Guajeo

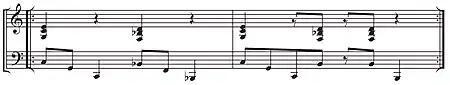
"Tanga" (Mario Bauzá) in the style of Machito and his Afro‐Cubans (recorded 1949).

Guajeos or guajeo fragments are commonly used motifs in Latin jazz melodies. For example, the A section of "Sabor" is a 2–3 onbeat/offbeat guajeo, minus some notes.